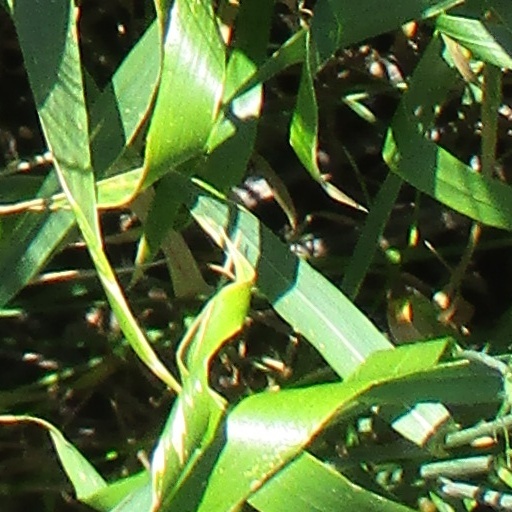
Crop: wheat